Skipjack (boat)

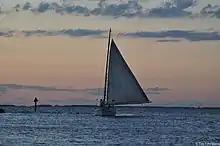

The skipjack is a traditional fishing boat used on the Chesapeake Bay for oyster dredging. It is a sailboat which succeeded the bugeye as the chief oystering boat on the bay, and it remains in service due to laws restricting the use of powerboats in the Maryland state oyster fishery.